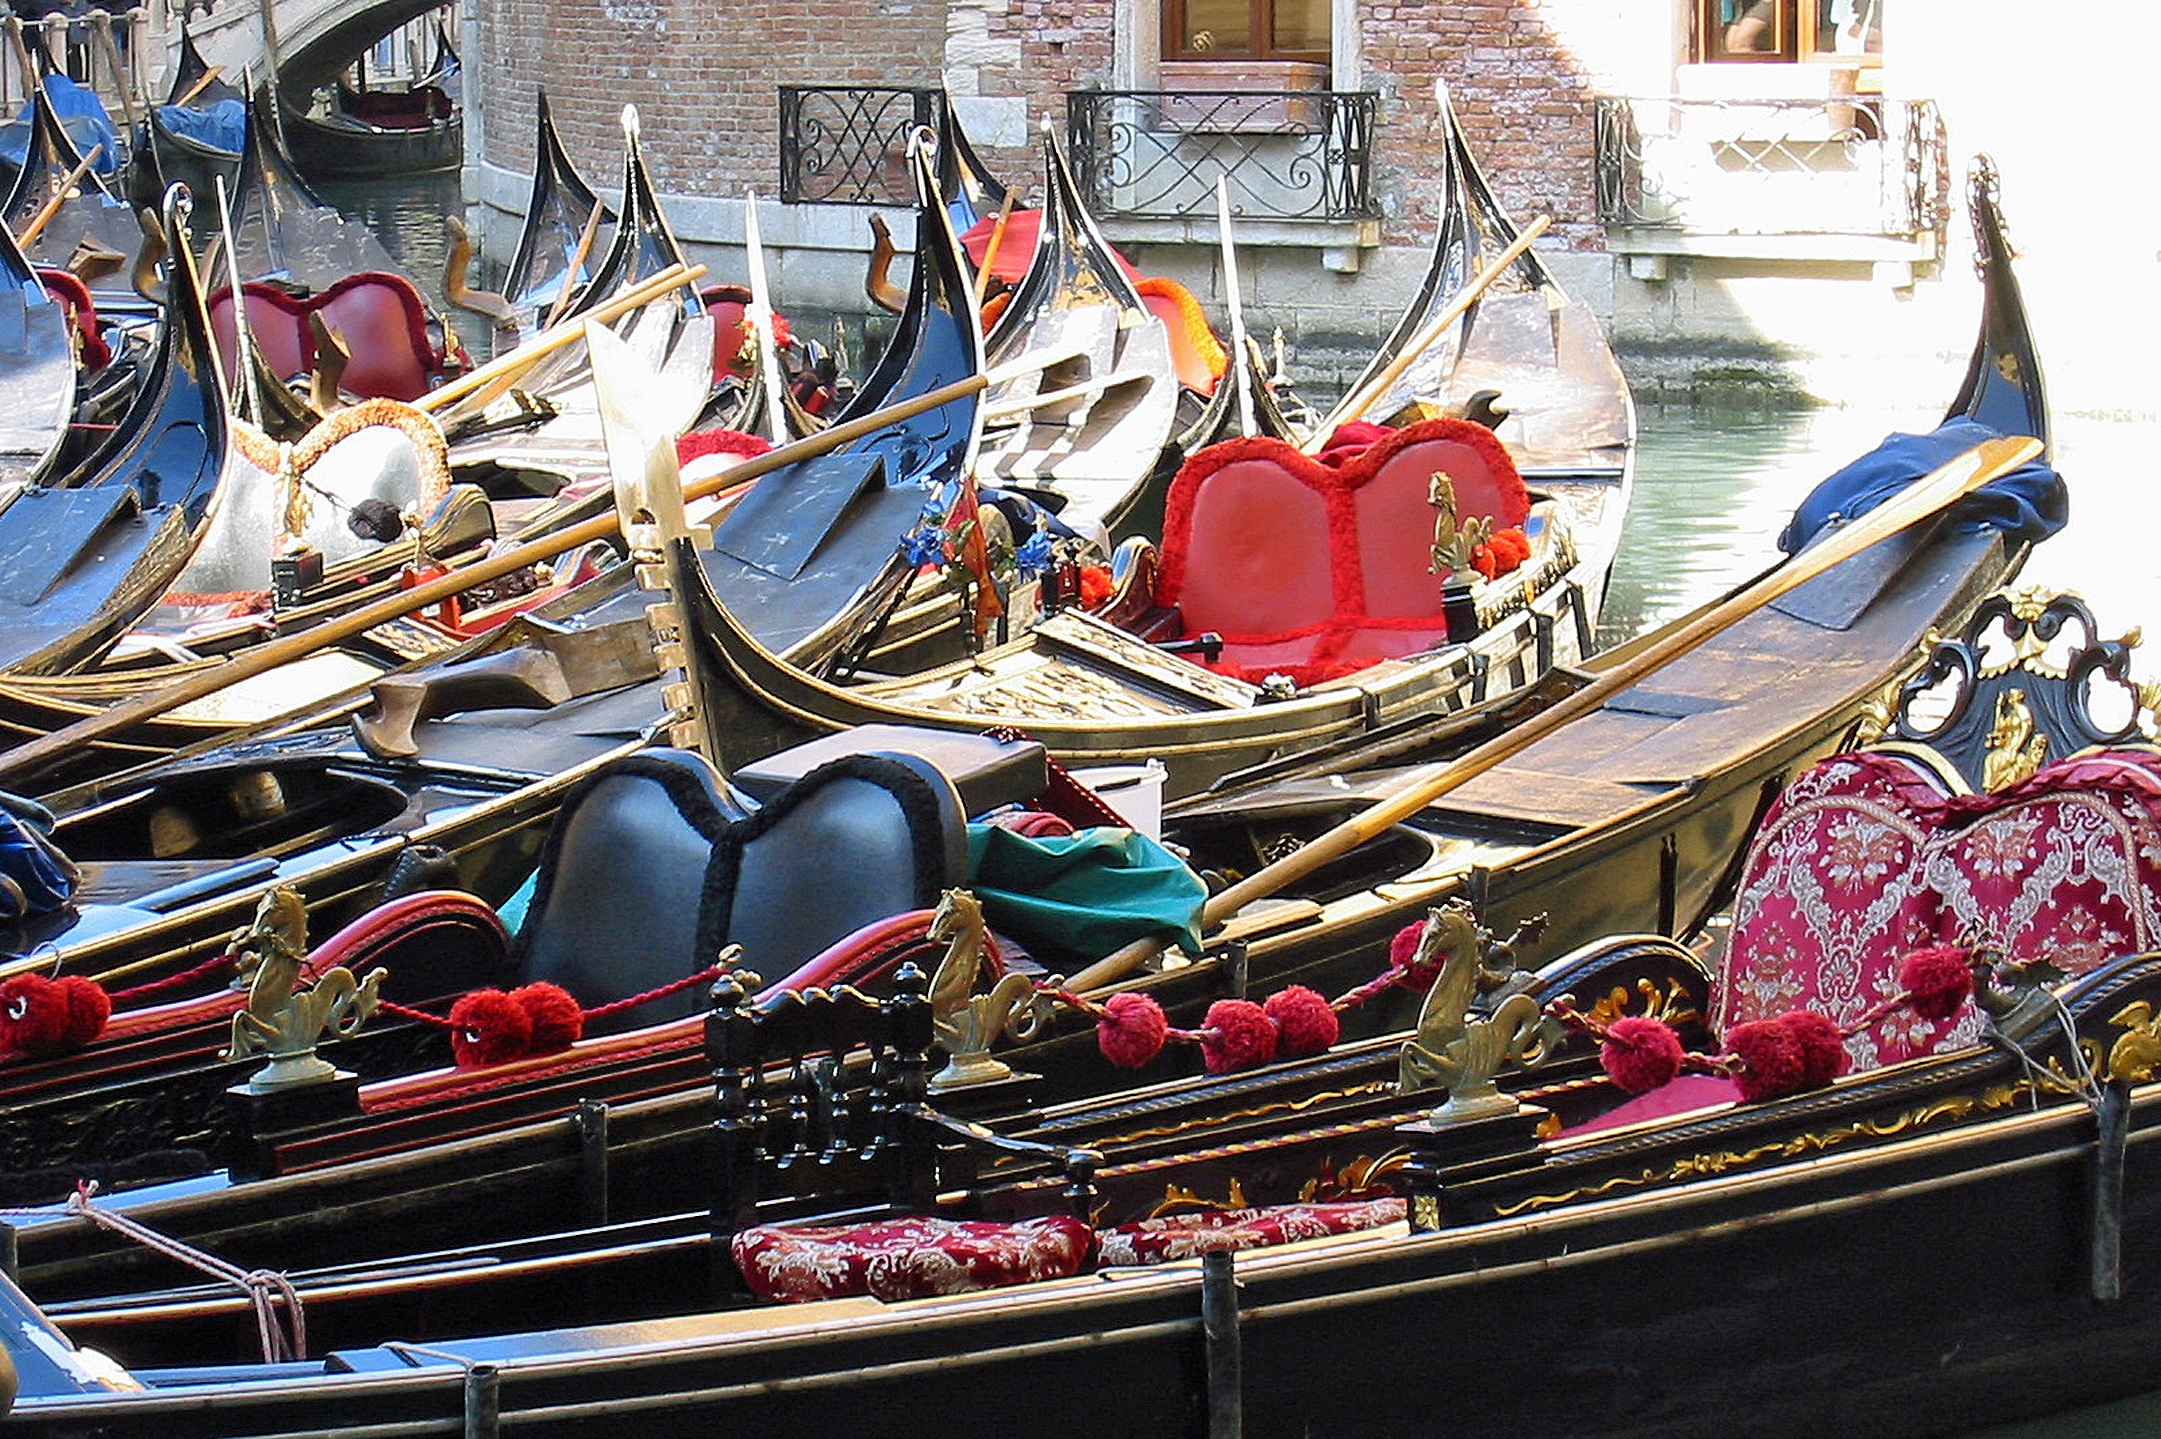
boat, vehicle, italy, venice, boating, boats, channel, gondola, gondolas, watercraft, rowing, gondolier, channels, galleon